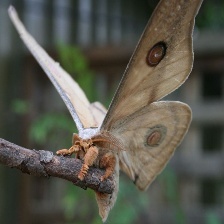
Species: EMPEROR GUM MOTH